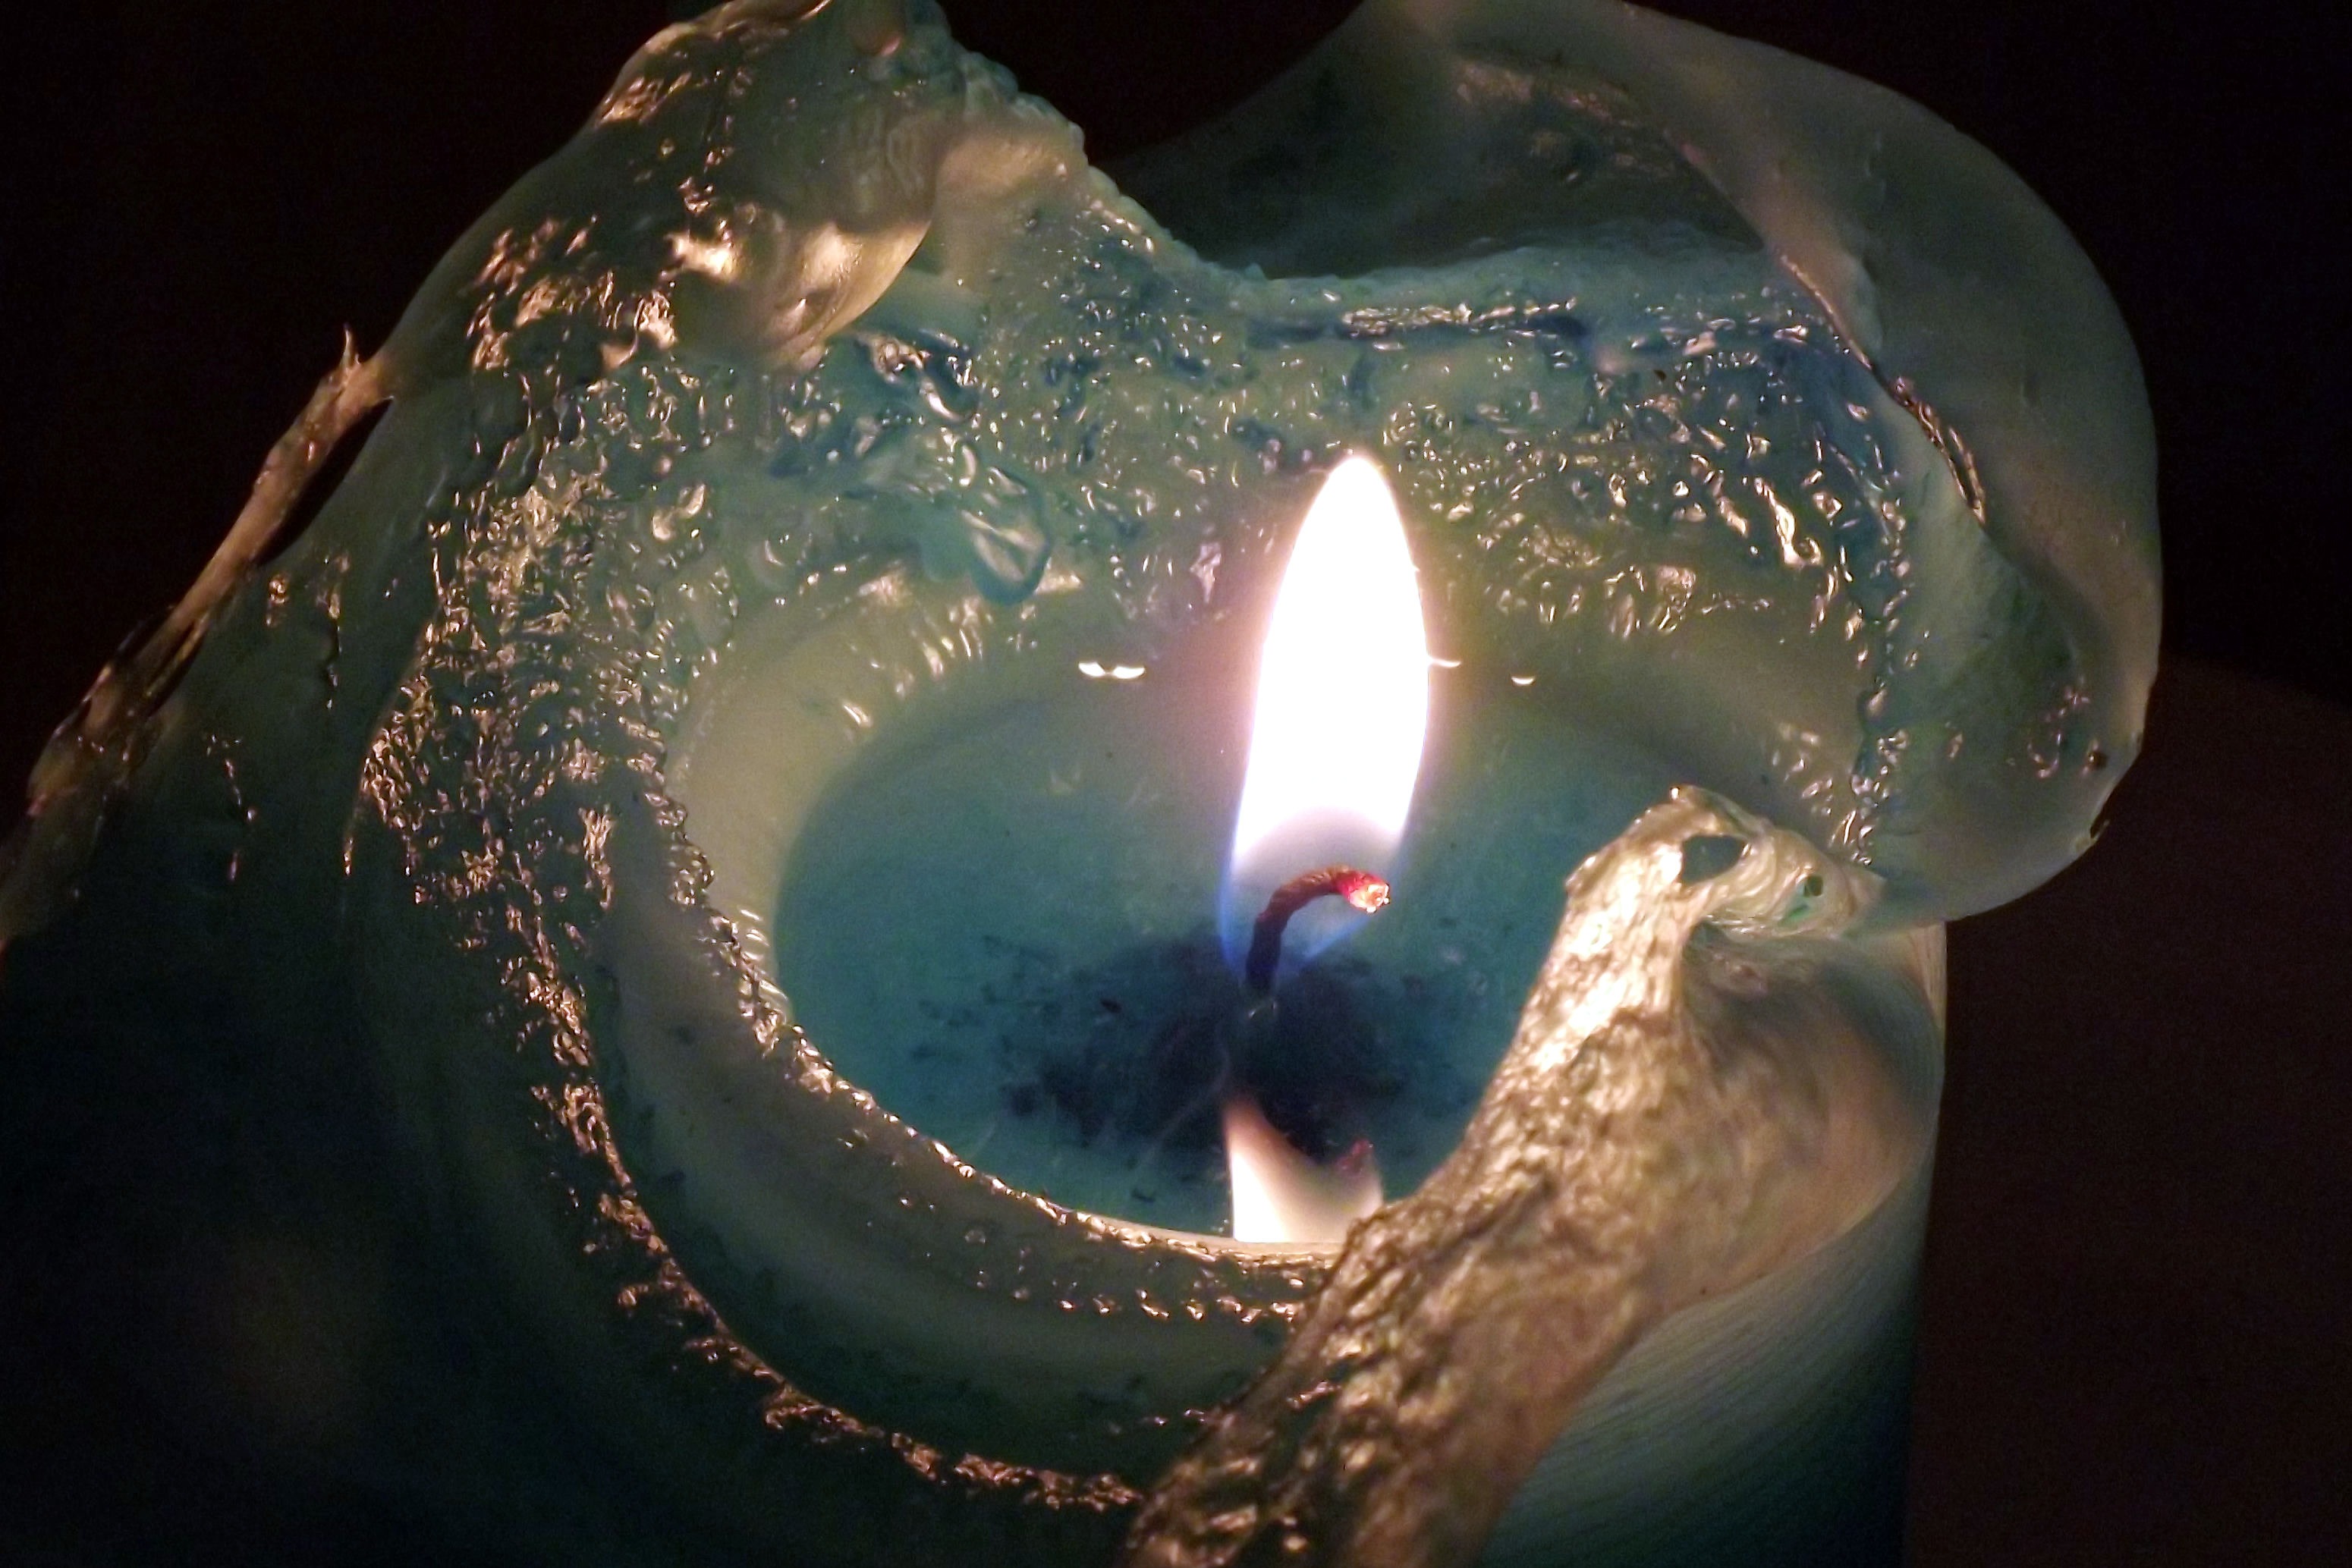
water, light, photography, reflection, color, flame, darkness, blue, candle, close up, human body, earth, organ, macro photography, the flame, special effects, fractal art